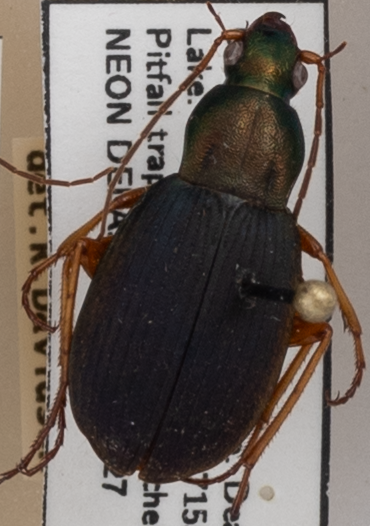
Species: Chlaenius aestivus
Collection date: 2021-07-27
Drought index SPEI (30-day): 0.662
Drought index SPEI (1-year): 1.01
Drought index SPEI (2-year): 2.09